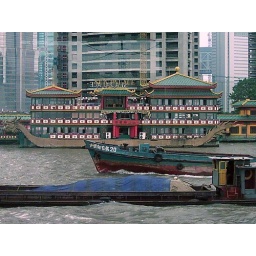
The boat at the rear of the picture is now a restaurant, the other two working boats on the river in Shanghai.